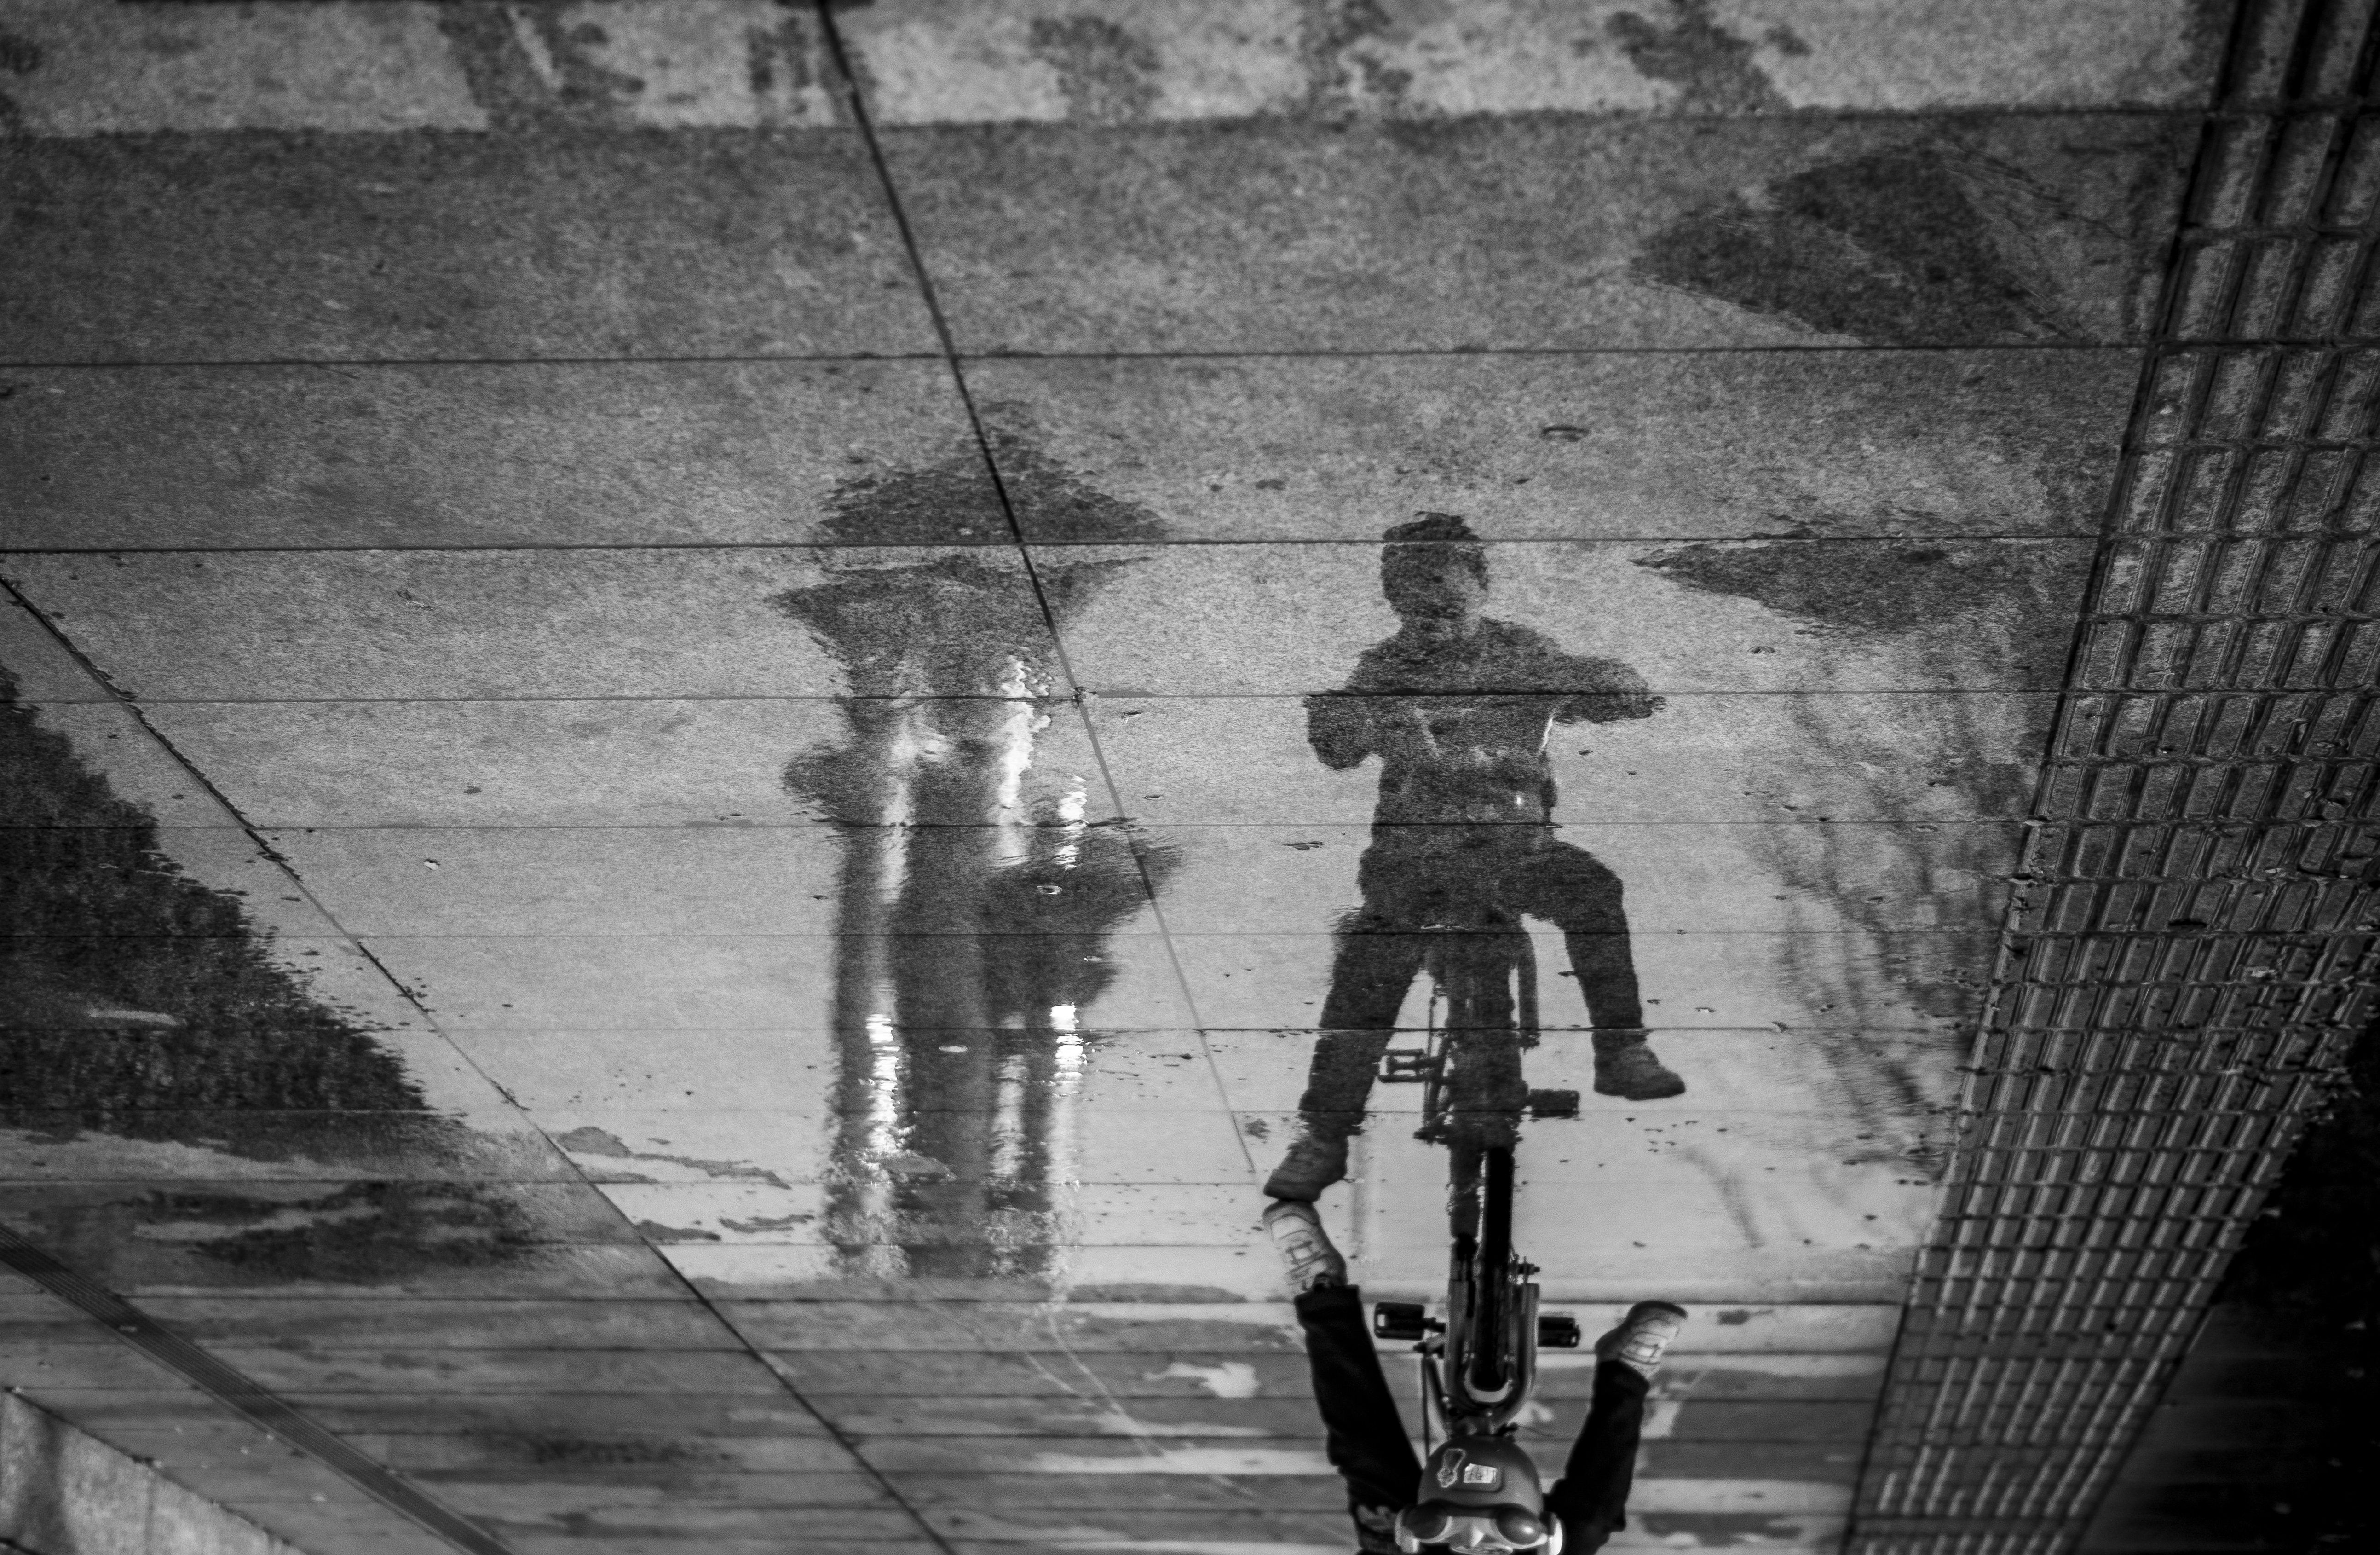
black and white, white, street, photography, kid, bike, reflection, tower, puddle, child, black, monochrome, candid, beijing, infrastructure, photograph, snapshot, image, area, china, olympic, sonystreetphotographer, monochrome photography